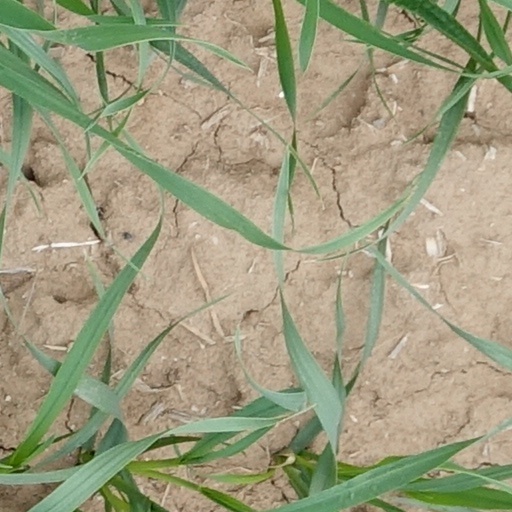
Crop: wheat